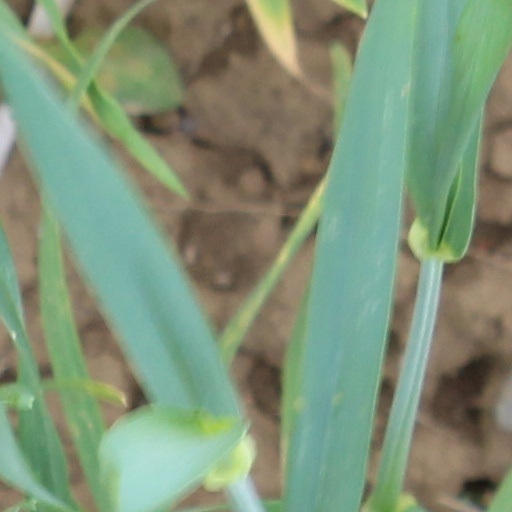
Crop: wheat